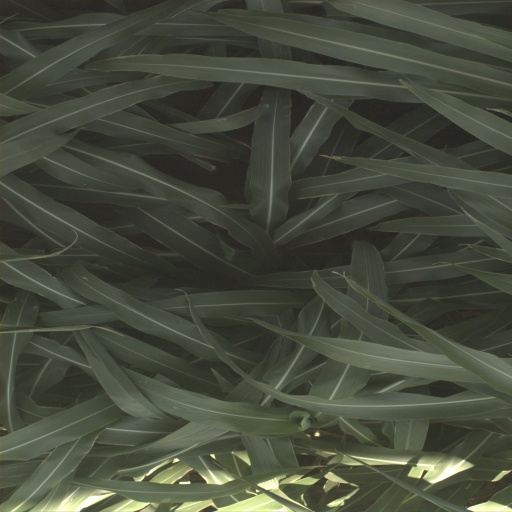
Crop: sorghum